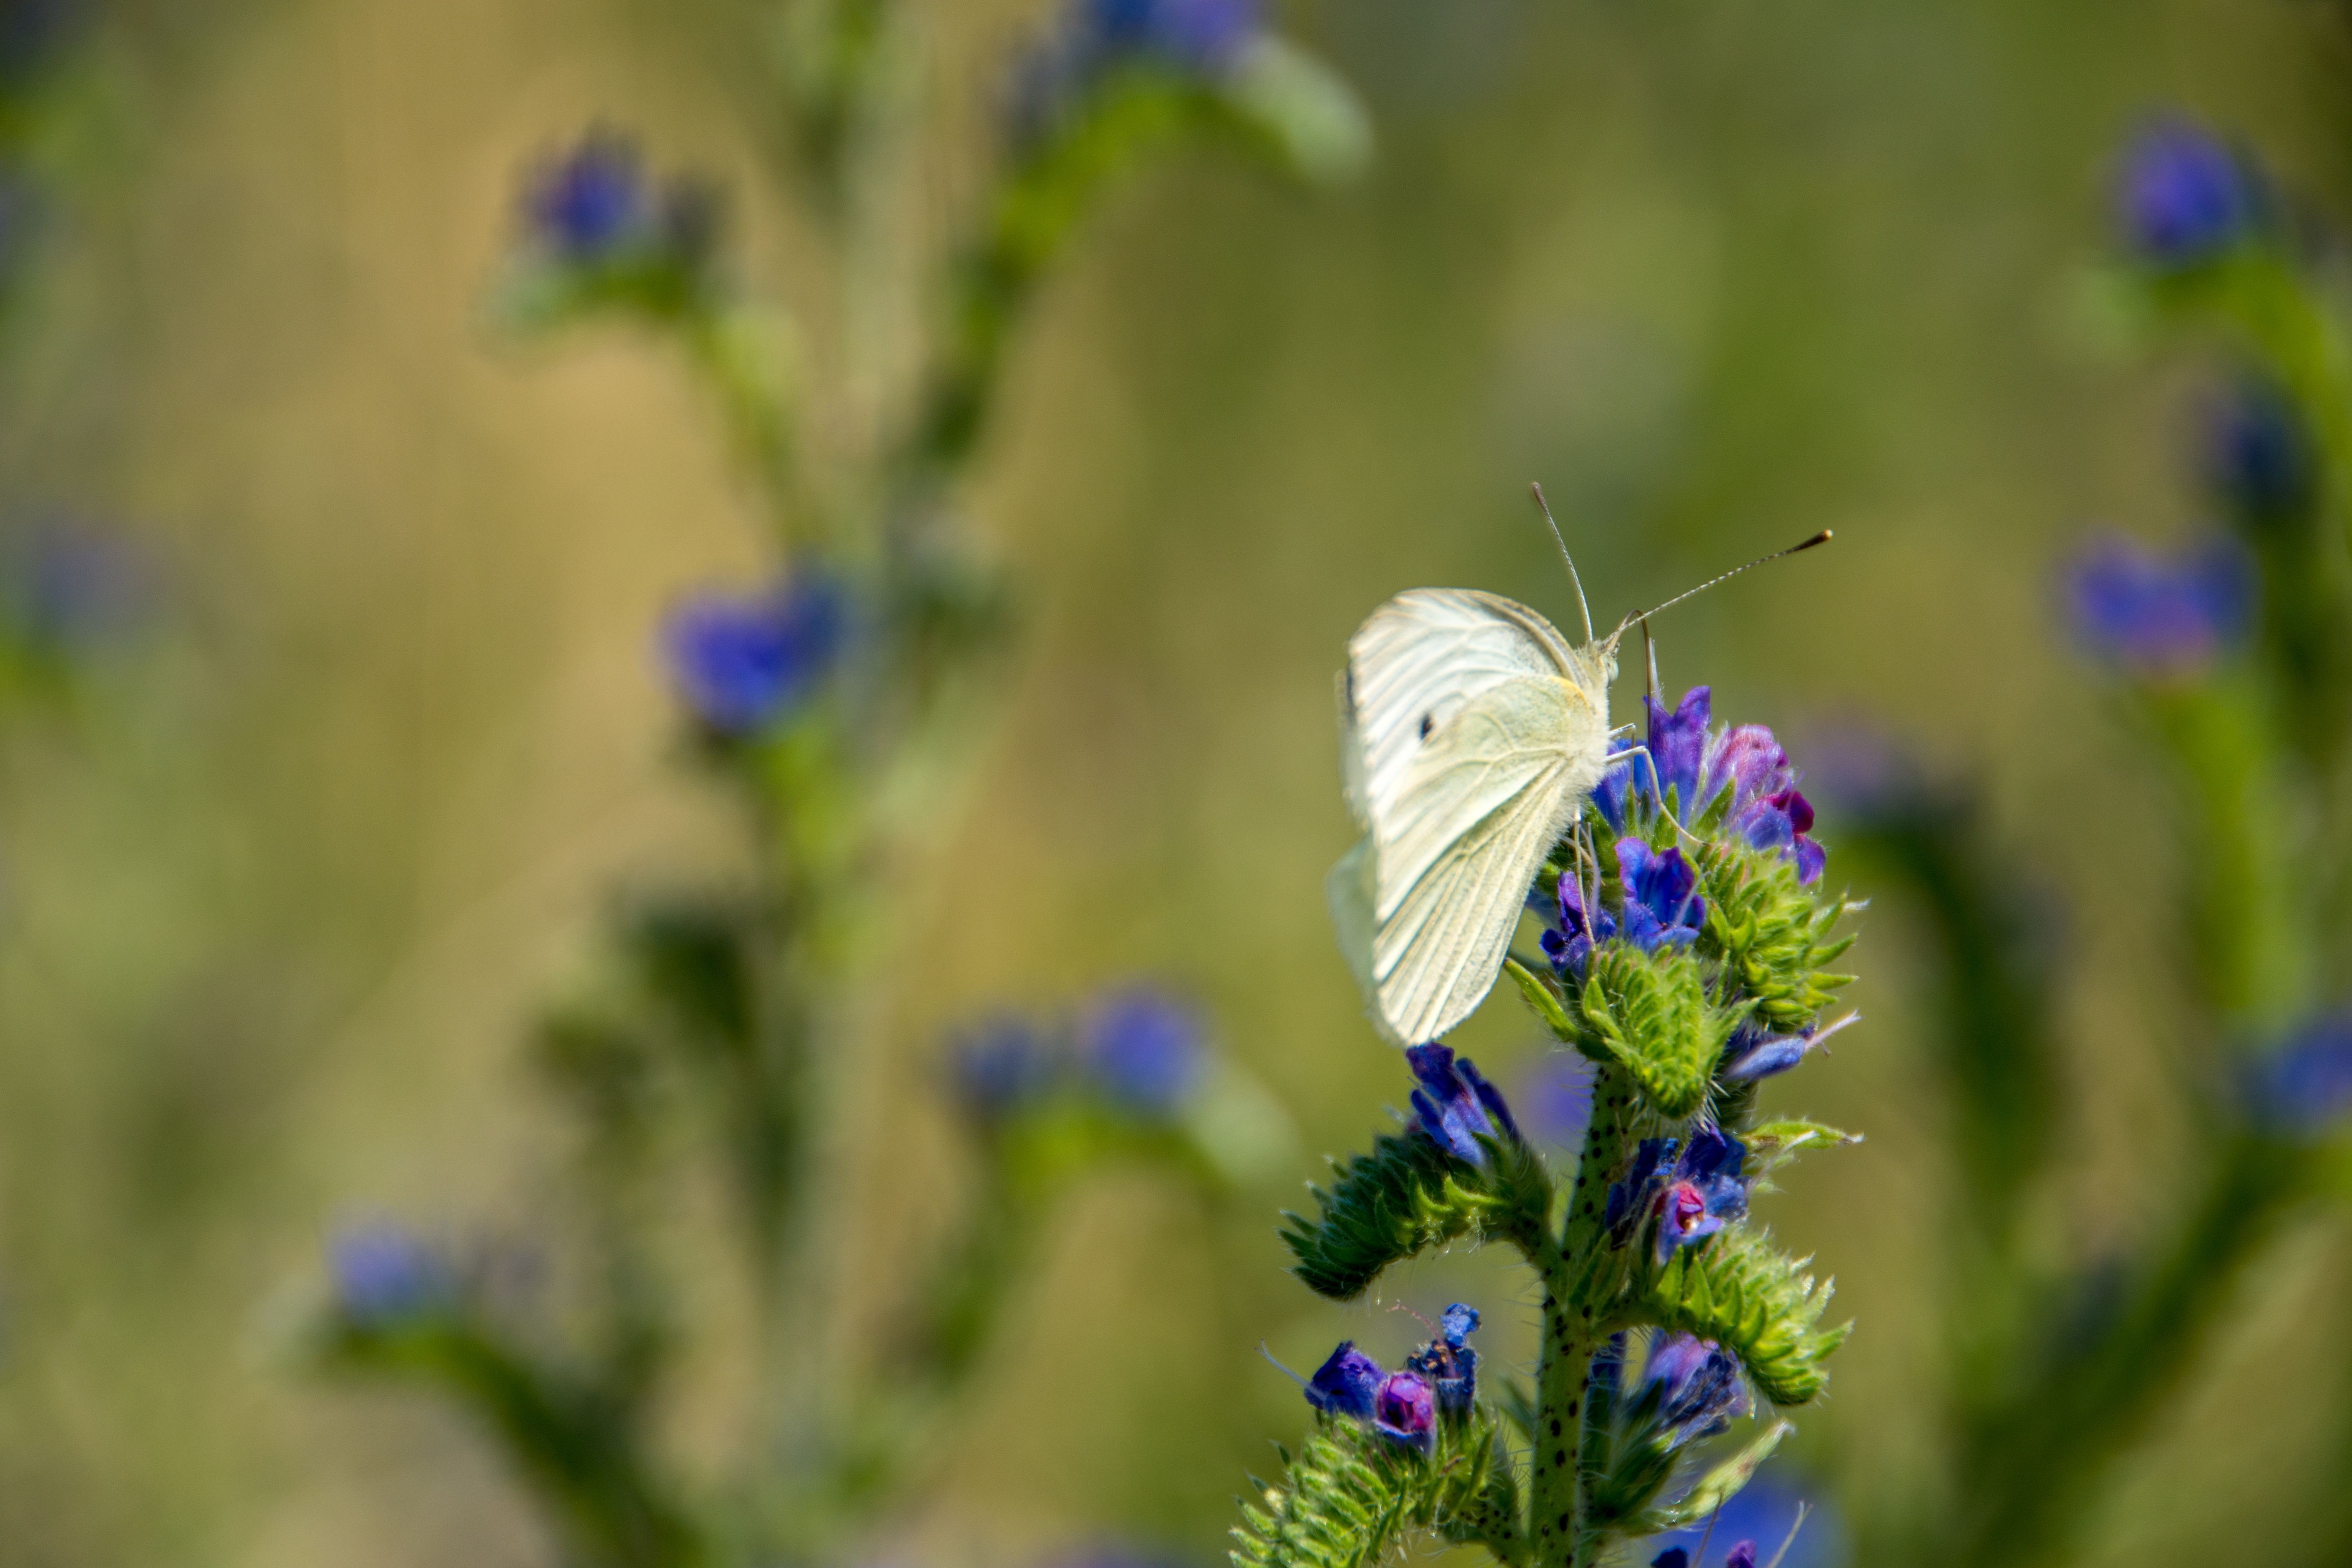
nature, grass, blossom, wing, plant, meadow, prairie, flower, bloom, animal, fly, summer, orange, pattern, green, color, insect, macro, botany, butterfly, black, colorful, garden, close, flora, lavender, fauna, invertebrate, wildflower, close up, landscaping, beautiful, butterflies, animal world, flower nature, nectar, feelings, flight insect, macro photography, probe, flowering plant, pollinator, land plant, moths and butterflies, lycaenid, english lavender